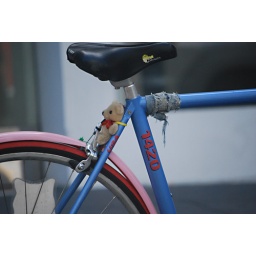
this poor bear was tied down to the back of this bike in downtown SF.